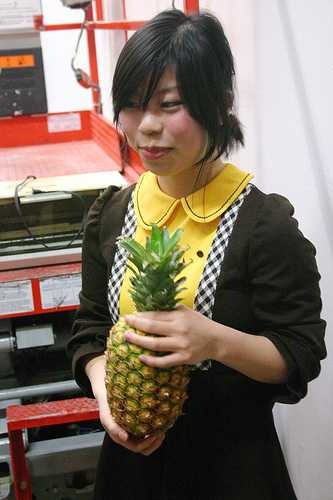
Label: Pineapple